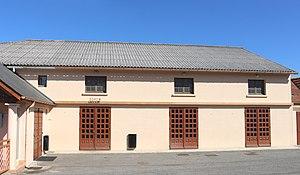
Foyer rural de Hitte (Hautes-Pyrénées)
Hitte est une commune française située dans le département des Hautes-Pyrénées, en région Occitanie.